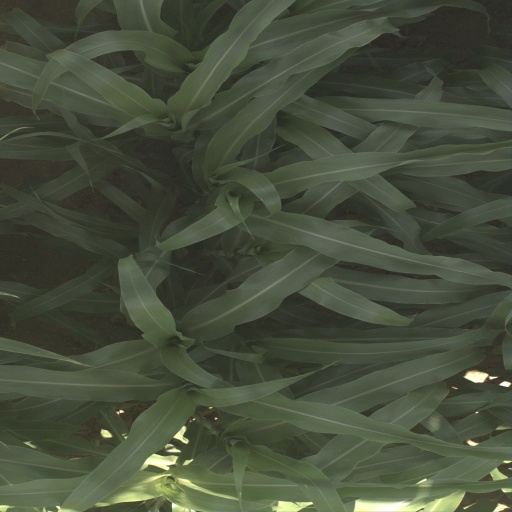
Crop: sorghum